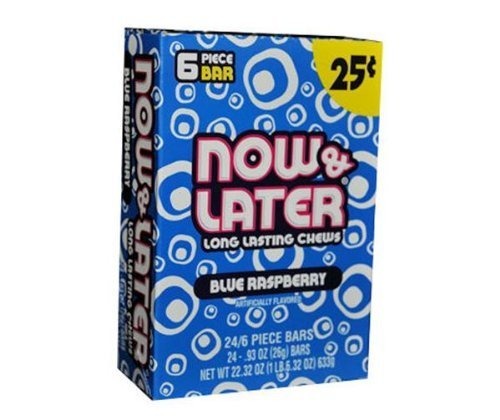
Item Name: Now & later Long Lasting Chewy Candy, Tropical Punch Flavor, 24 Count, 0.93 oz
Bullet Point 1: Bold, intense and long lasting fruit flavored chews
Bullet Point 2: Delicious bold, tropical flavor in every bite
Bullet Point 3: Individually wrapped chews make it easy to share the square!
Bullet Point 4: Now and Later fruit chews are a delicious escape from the ordinary
Bullet Point 5: Open a pack and dive in mouth-first to experience the rush of intense fruit flavor in a softer chew
Value: 0.93
Unit: Ounce

Price: 12.99